Xavier Dolan

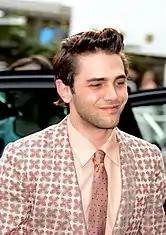

Dolan has said that he is not particularly influenced by any specific directors, though in 2009, he identified Michael Haneke as one of his favourite directors for his precise camerawork and strong writing, citing Haneke's "Funny Games" and "The Piano Teacher" as favourites.